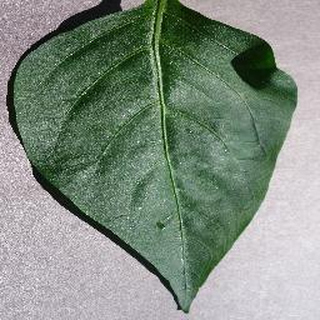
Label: healthy_bell_pepper